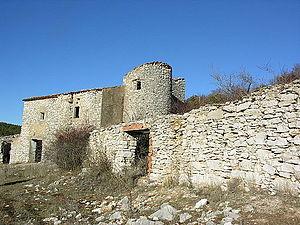
Canjuers
Le mistral est un vent catabatique et un vent de couloir, de secteur nord-ouest à nord, très froid en hiver et souvent violent, qui concerne le nord du bassin de la Méditerranée occidentale. Il peut souffler à plus de 100 km/h en plaine, notamment dans la basse vallée du Rhône.